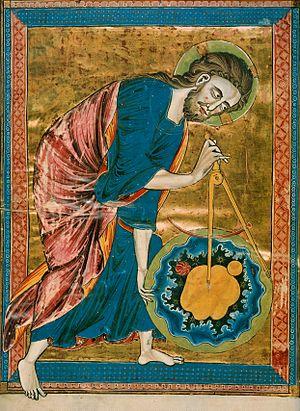
La relation entre science et religion est un sujet abordé depuis l'Antiquité dans de nombreux champs d'investigation, dont la philosophie des sciences, la théologie, l'histoire des sciences et l'histoire des religions. Les points de vue sont variables, notamment en fonction des époques, des cultures et des régions ; certains voient une harmonie entre science et religion, d'autres des domaines séparés avec peu d'interactions et d'autres encore y voient une incompatibilité et un conflit fondamental entre la foi fondée sur des croyances et la science fondée sur des faits et ouverte à la critique. Par exemple, le fondamentalisme chrétien se situe à l'opposé des grandes traditions des Églises chrétiennes. Il promeut une vision concordiste de la science avec la religion, ou encore il nie les données de la science pour donner préséance aux croyances de leurs groupes.
La cosmologie biblique est la conception biblique du cosmos en tant qu'entité organisée et structurée, ayant une origine, un ordre, un sens et un destin. La Bible a été constituée au cours de nombreux siècles par plusieurs auteurs, et reflète l'évolution de la croyance religieuse; par conséquent, sa cosmologie n'est pas toujours uniforme. Les textes Bibliques ne représentent pas nécessairement les convictions de tous les Juifs ou Chrétiens de l'époque ou ils ont été mis par écrit : la majorité des textes qui forment la Bible hébraïque ou l'Ancien Testament en particulier, représentent les croyances d'un petit segment d'une ancienne communauté israélite, les membres d'une tradition religieuse tardive de Judée basée à Jérusalem, et exclusivement consacrée au culte de Yahvé.
La Bible moralisée dite de Vienne est une bible moralisée enluminée datant de la première moitié du XIIIᵉ siècle conservée à la Bibliothèque nationale autrichienne sous la cote Cod.2554. Entièrement rédigée en français, elle a été réalisée pour un commanditaire de la famille royale de France. Elle ne doit pas être confondue avec une autre bible moralisée conservé par la même bibliothèque sous la cote 1179.